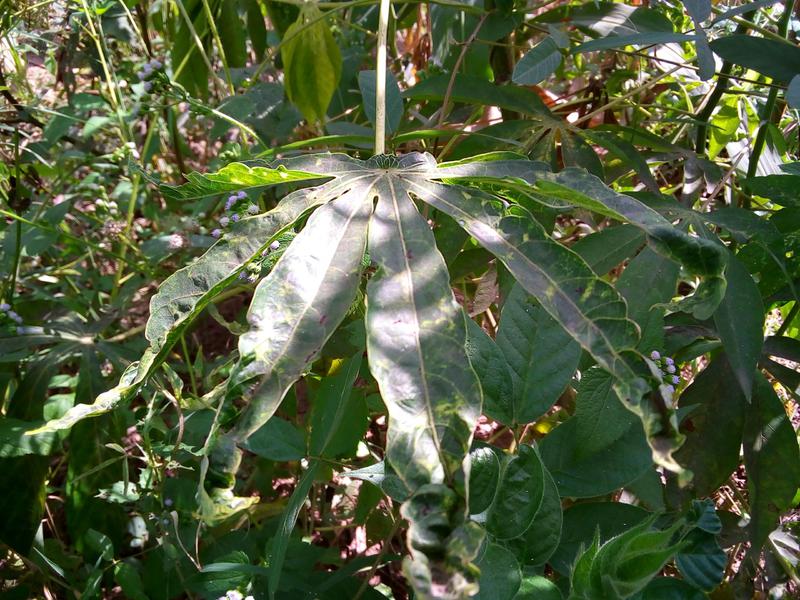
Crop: cassava
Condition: mosaic_disease